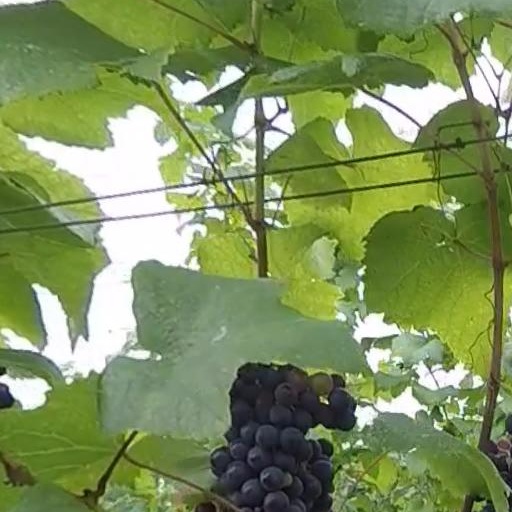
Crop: grape